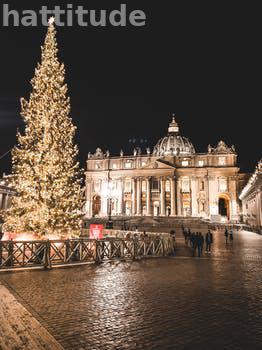
Label: Watermark